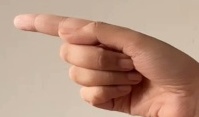
ASL sign: G